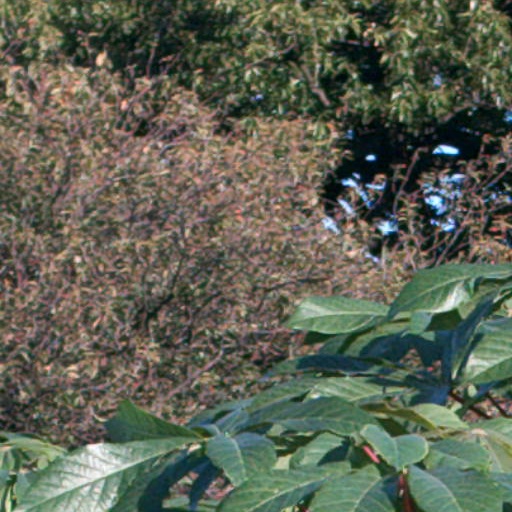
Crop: cassava